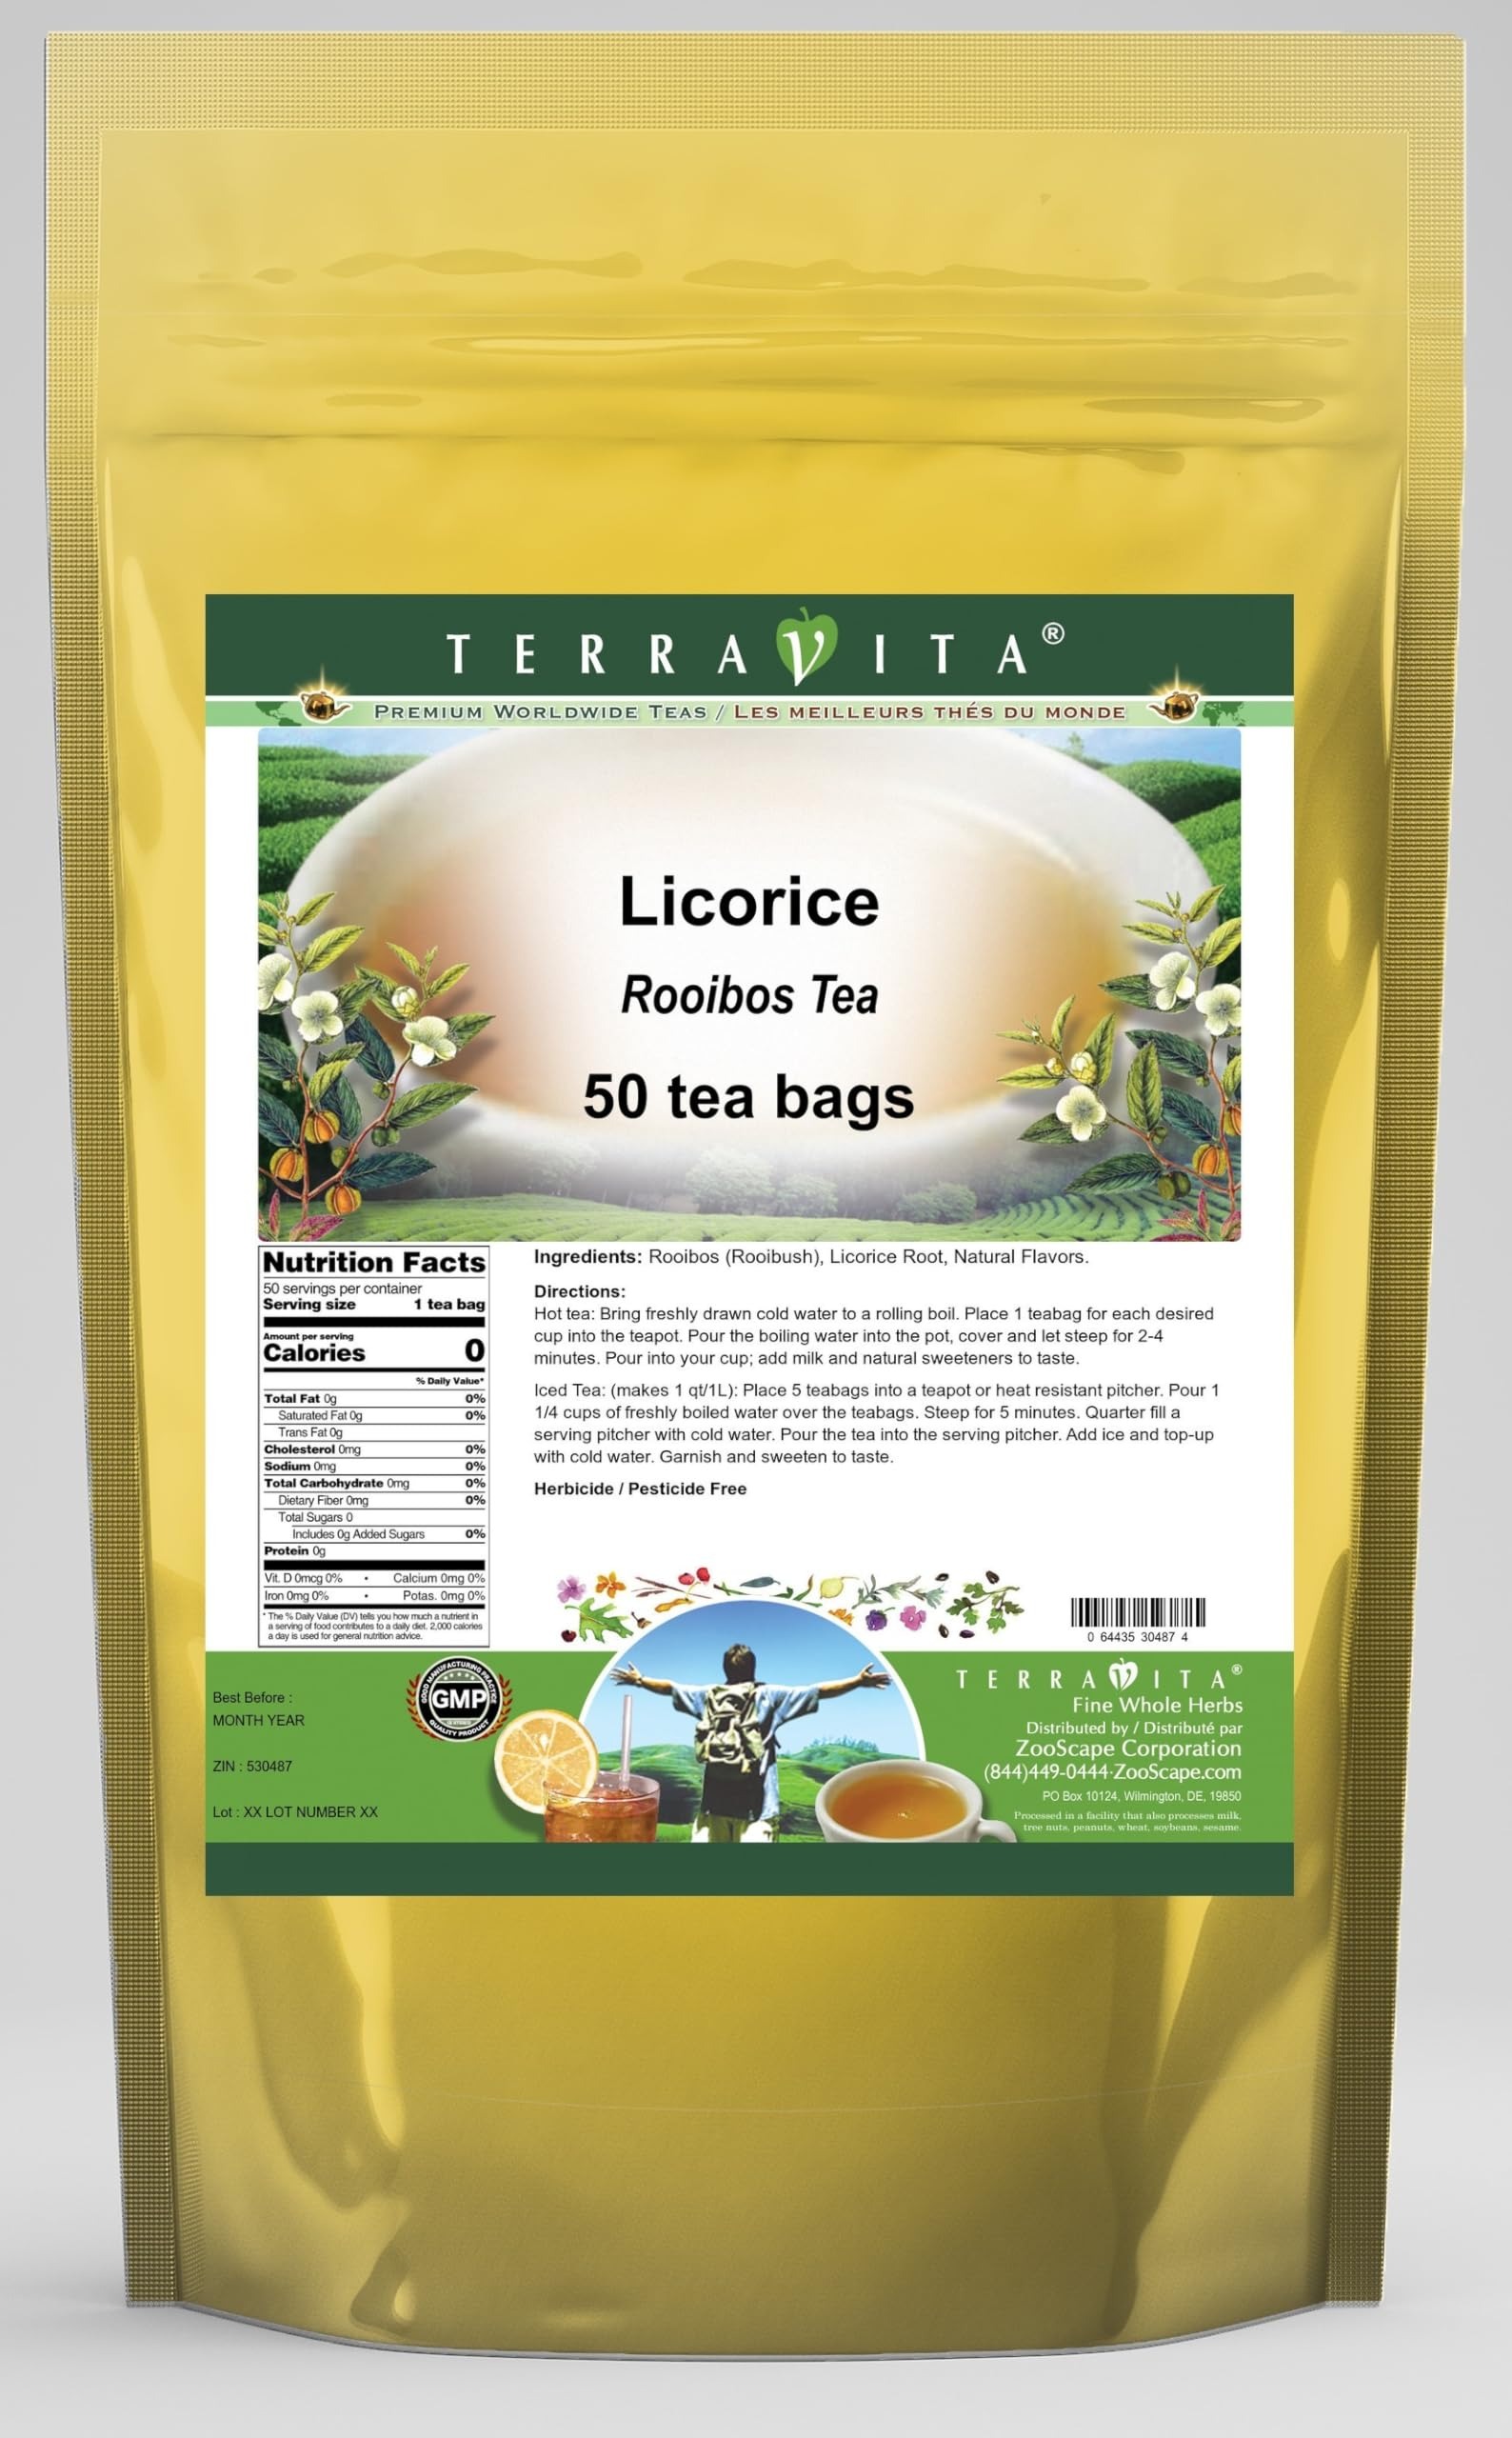
Item Name: Licorice Rooibos Tea (50 tea bags, ZIN: 530487) - 2 Pack
Bullet Point 1: Our Licorice Rooibos Tea is a delightful flavored Rooibos tea with Licorice Root that you will really enjoy! - Ingredients: Rooibos tea, Licorice Root and natural licorice flavor.
Bullet Point 2: No fillers.
Bullet Point 3: Manufacturer: TerraVita
Bullet Point 4: Size: 50 tea bags
Bullet Point 5: Rooibos Tea Bags - Packed in a convenient upright pouch!
Product Description: Our Licorice Rooibos Tea is a delightful flavored Rooibos tea with Licorice Root that you will really enjoy! - Ingredients: Rooibos tea, Licorice Root and natural licorice flavor. - Hot tea brewing method: Bring freshly drawn cold water to a rolling boil. Place 1 teabag for each desired cup into the teapot. Pour the boiling water into the pot, cover and let steep for 2-4 minutes. Pour into your cup; add milk and natural sweeteners to taste. - Iced tea brewing method: (to make 1 liter/quart): Place 5 teabags into a teapot or heat resistant pitcher. Pour 1 1/4 cups of freshly boiled water over the teabags. Steep for 5 minutes. Quarter fill a serving pitcher with cold water. Pour the tea into the serving pitcher. Add ice and top-up with cold water. Garnish and sweeten to taste. - TerraVita is an exclusive line of premium-quality, natural source products that use only the finest, purest and most potent ingredients found around the world. TerraVita is hallmarked by the highest possible standards of purity, potency, stability and freshness. All of our products are prepared with the highest elements of quality control, from raw materials through the entire manufacturing process, up to and including the moment that the bottles or bags are sealed for freshness and shipped out to you. Our highest possible standards are certified by independent laboratories and backed by our personal guarantee. - TerraVita exists to meet and ensure your family's health and wellness without the harmful effects of chemicals and health products. We strive to make all of our products affordable and reliable and are constantly searching the market to maintain our affordability and to look for new ways to serve you and the ones you love. TerraVita has become a trusted household name for many families an
Value: 100.0
Unit: Count

Price: 59.2